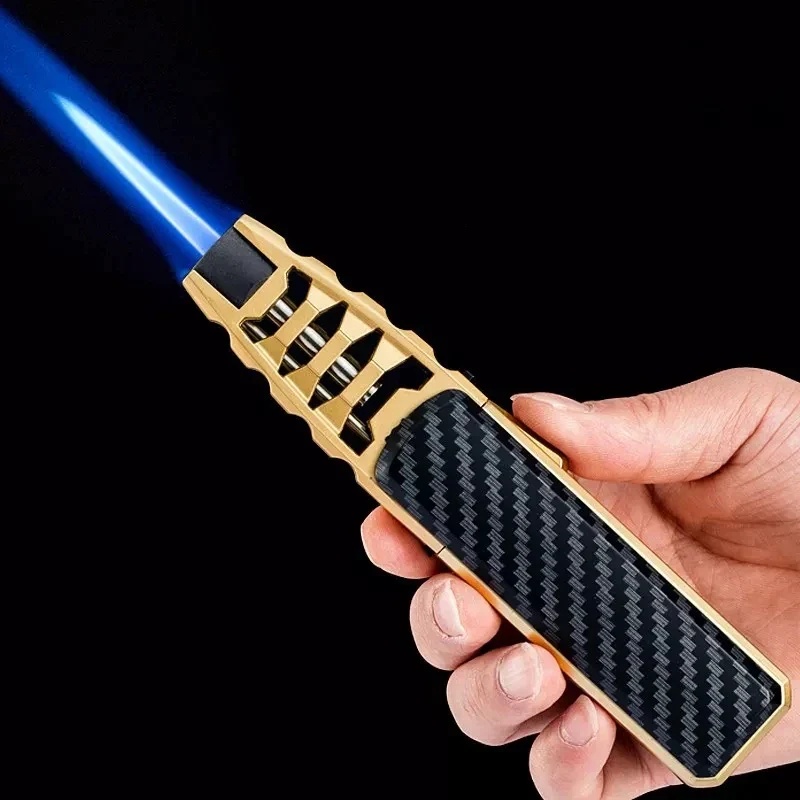
Maçarico a Gás Recarregável
Isqueiro Big Jet Flame Torch - Potente e Versátil para Cozinha, Churrasco e Aventuras ao Ar Livre Desenvolvido para quem busca praticidade e potência, o Isqueiro Big Jet Flame Torch é perfeito para uso em diversas ocasiões, desde a cozinha e churrascos até aventuras ao ar livre. Com uma chama ajustável e poderosa, ele facilita o preparo de receitas, acende rapidamente charutos e fogueiras, e se adapta bem a ambientes de camping e atividades ao ar livre. Principais Características: Chama Jet Flame Potente: Ideal para tarefas que requerem uma chama forte e precisa, como caramelizar alimentos, acender fogueiras e charutos. Gás Butano Recarregável: Para maior praticidade, basta recarregar com gás butano. O isqueiro é enviado sem gás por segurança, e a recarga é fácil e rápida. Design Ergonômico e Seguro: Conta com botão de segurança para evitar acionamentos acidentais e garantir um uso seguro. Versatilidade de Uso: Adequado para diversas situações, como churrascos, culinária, acampamentos e uso doméstico. Instruções de Uso: Primeiro Uso: Recarregue com gás butano, aguarde 3 minutos após a recarga para estabilizar. Gire o botão de segurança para "FORA" antes de acender. Recarregar: Inverta o isqueiro, posicione a garrafa de gás e pressione levemente por no máximo 2 segundos. Evite sobrecarregar para um desempenho ideal. Após recarregar, aguarde 5 minutos antes de utilizar. Observação sobre Embalagem: O produto é enviado com segurança em saco de bolhas. Para caixa de presente, entre em contato para receber o link e instruções de envio. Nossa Garantia Sua satisfação é nossa prioridade. Oferecemos uma garantia de devolução total em até 7 dias, garantindo uma compra sem riscos.
Brand: Cambly Shop
Category: Hardware > Tools > Lighters & Matches > Metal Lighters